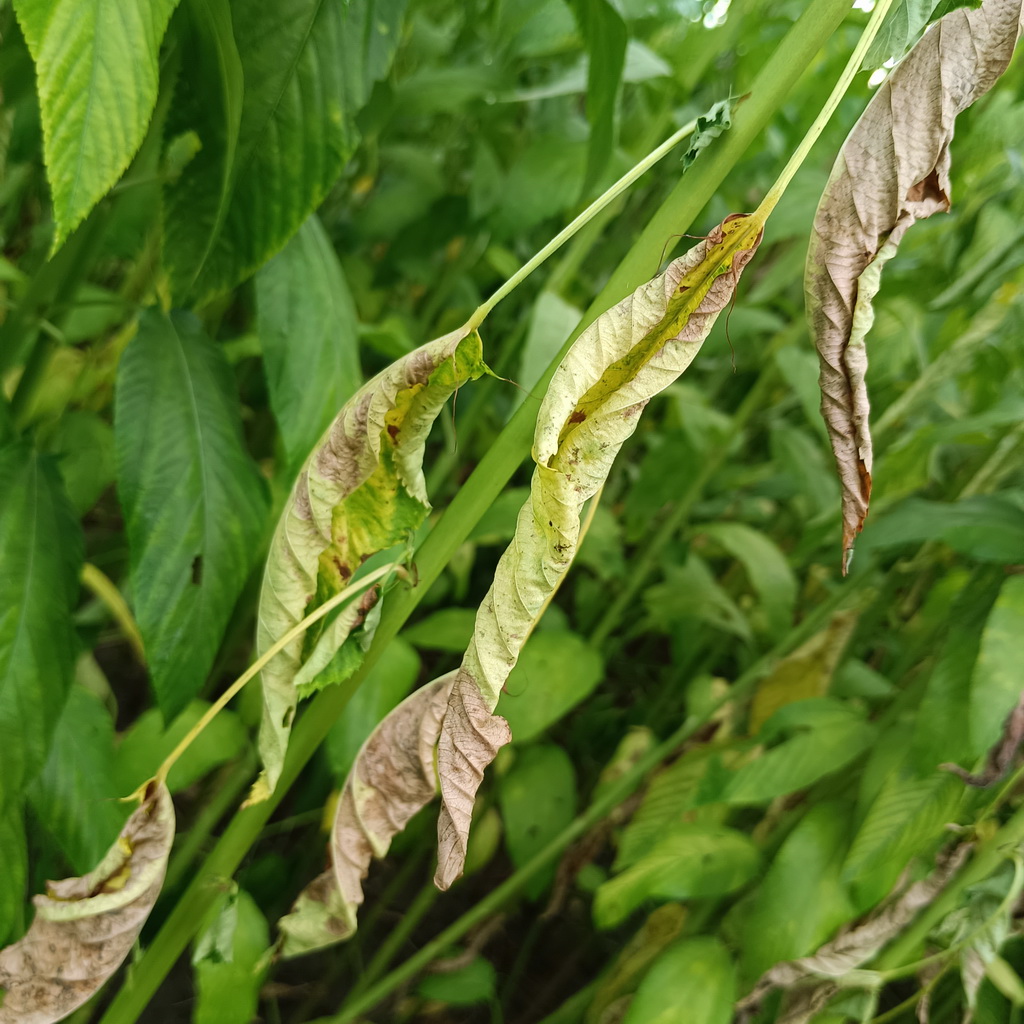
Label: Dieback